Safari 3000

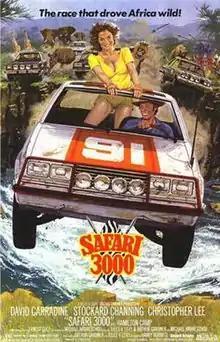
Movie Poster

Safari 3000 is a 1982 American action-adventure comedy film directed by Harry Hurwitz and starring David Carradine, Stockard Channing, and Christopher Lee. The film was shot on location in Africa.